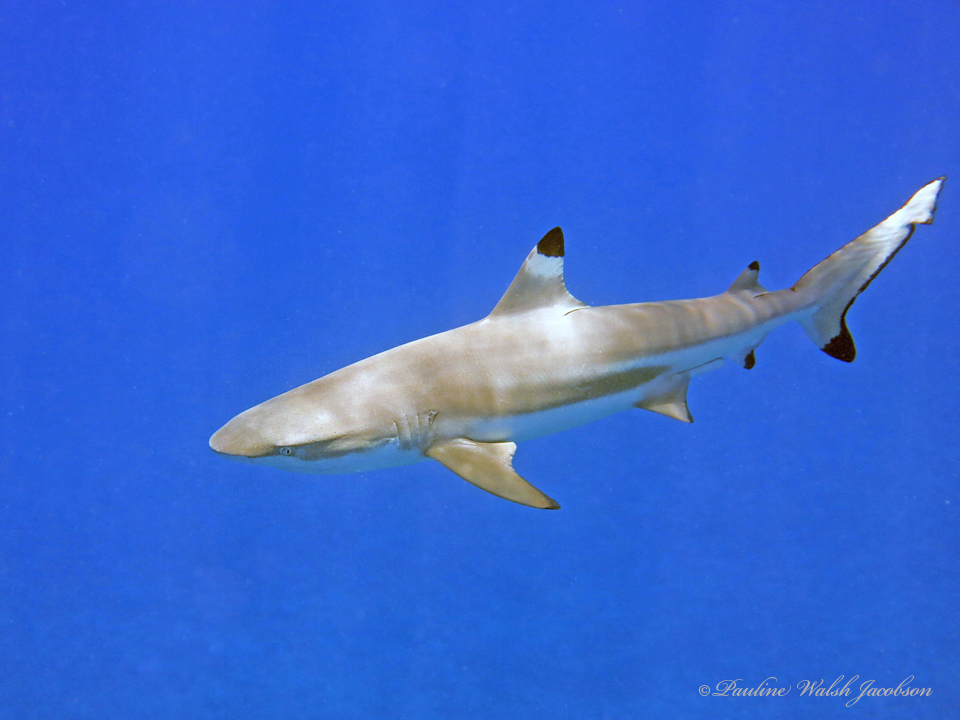
Carcharhinus melanopterus (Blacktip Reef Shark)